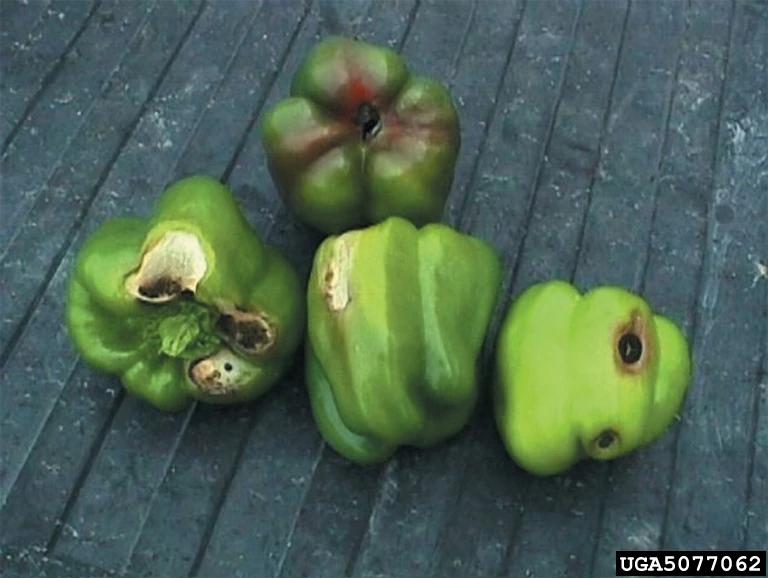
Plant: Bell pepper
Disease: bell pepper blossom end rot